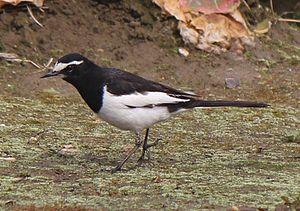
La Bergeronnette du Japon est une espèce d'oiseau de la famille des Motacillidae.